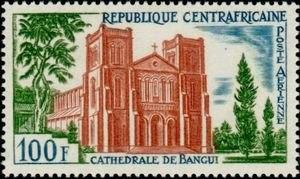
La cathédrale Notre-Dame de Bangui, située dans le 1ᵉʳ arrondissement de Bangui en République centrafricaine est un lieu de culte catholique. Sa construction date des années 1930. Son nom complet est cathédrale Notre-Dame-de-l’Immaculée-Conception, bien qu'elle soit parfois appelée cathédrale Notre-Dame de Fatima.
La République centrafricaine, couramment appelée le ou la Centrafrique, en sango : Ködörösêse tî Bêafrîka, est un État d'Afrique centrale en voie de développement, dont la population est estimée à 4 500 000 habitants en 2020, pour une superficie d'environ 623 000 km². Il est entouré par le Cameroun à l'ouest, le Tchad au nord-ouest, le Soudan au nord-est, le Soudan du Sud à l'est, la république démocratique du Congo au sud-est et la république du Congo au sud-ouest. Le pays est membre de l'Union africaine, de la Communauté économique et monétaire de l'Afrique centrale, de la Communauté des États sahélo-sahariens et de l'Organisation de la coopération islamique.